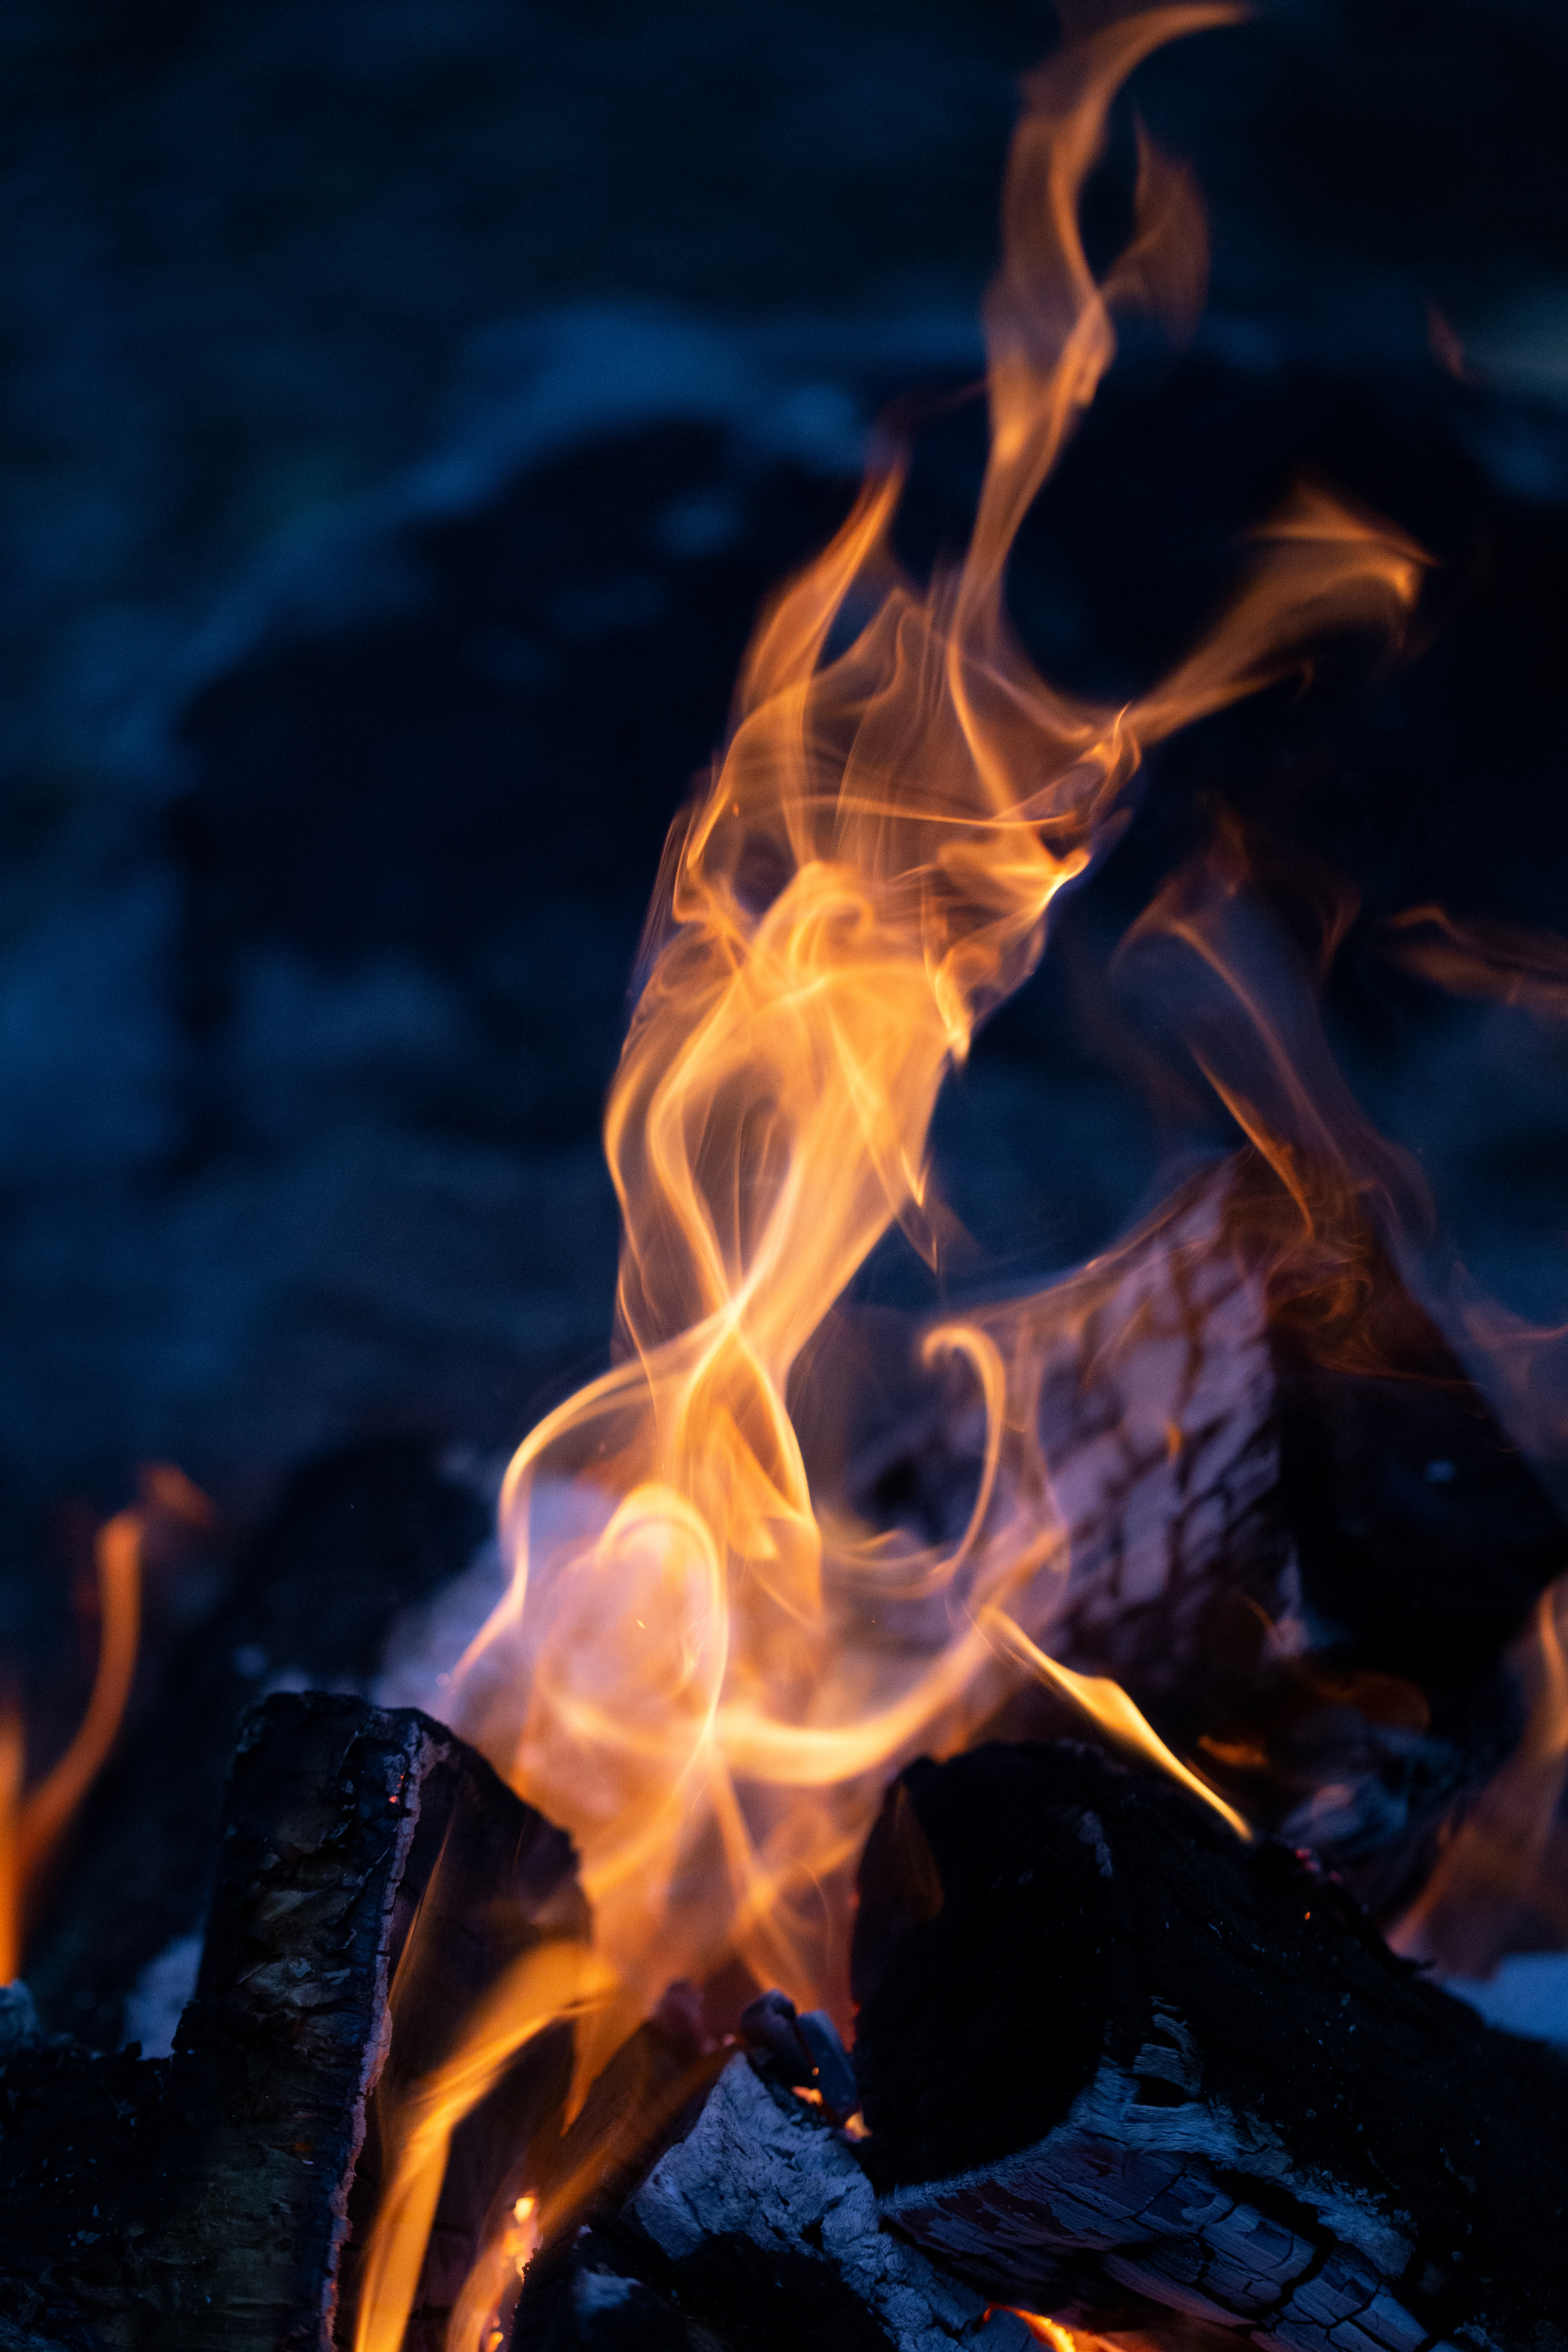
fire, flame, heat, water, bonfire, campfire, smoke